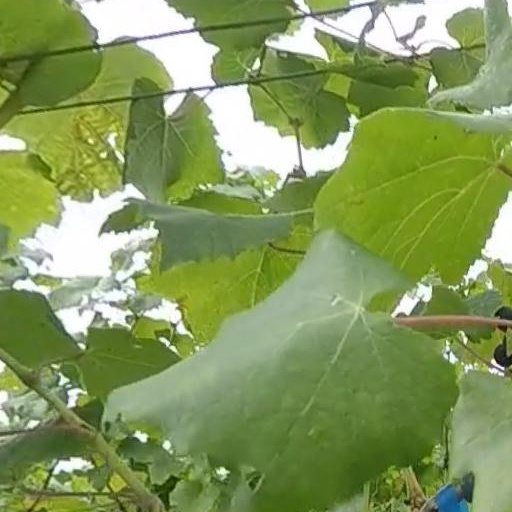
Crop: grape